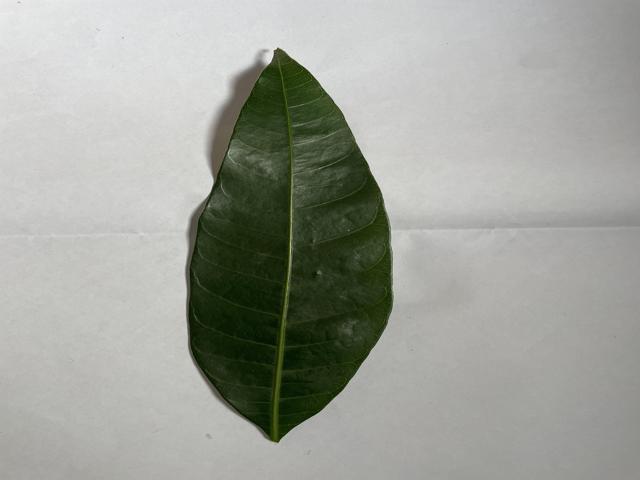
Mango leaf variety: Himsagar